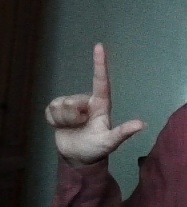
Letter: laam